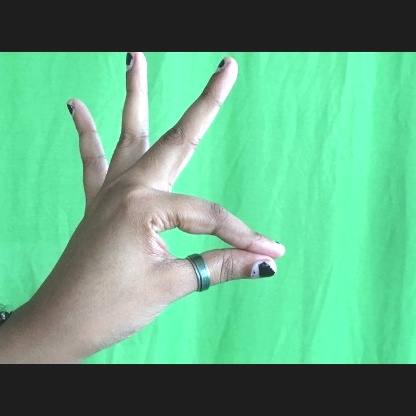
Mudra: Hamsasyam